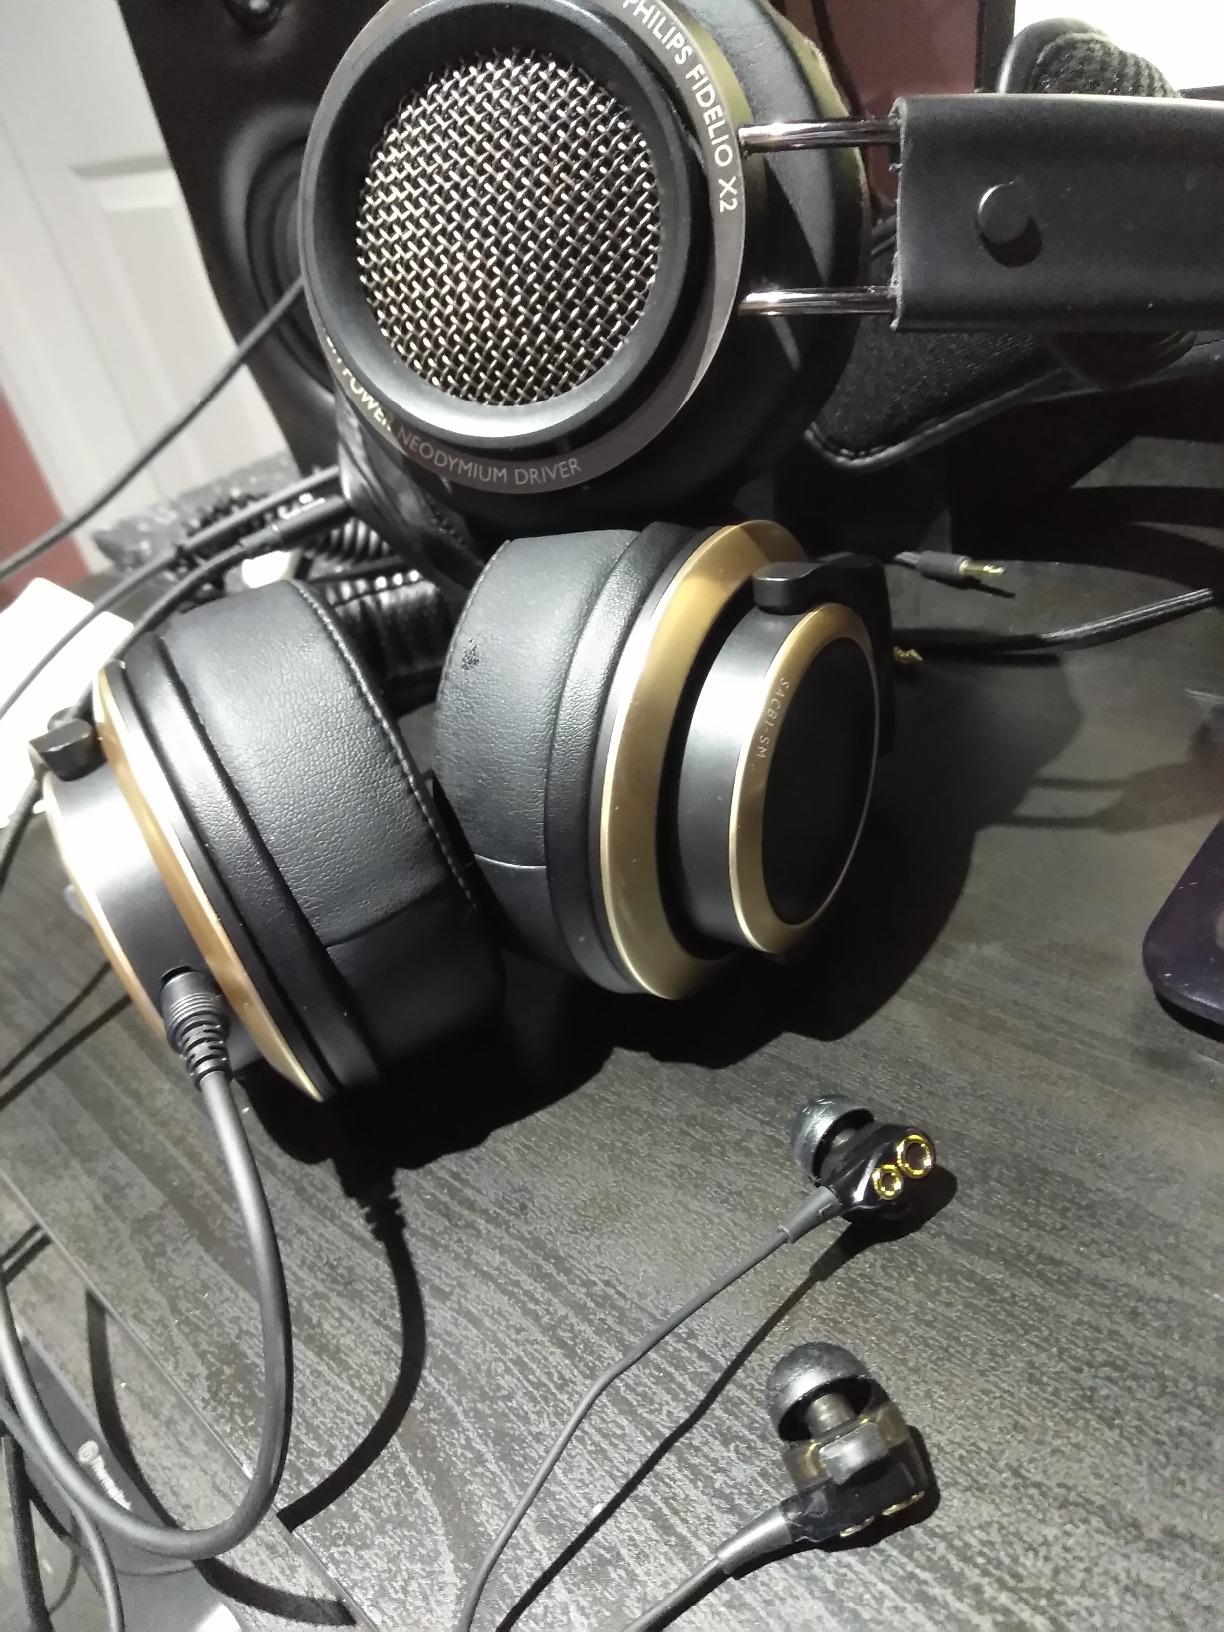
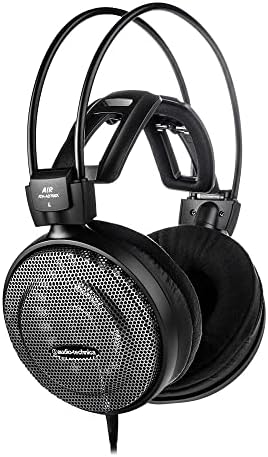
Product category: headphones
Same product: no